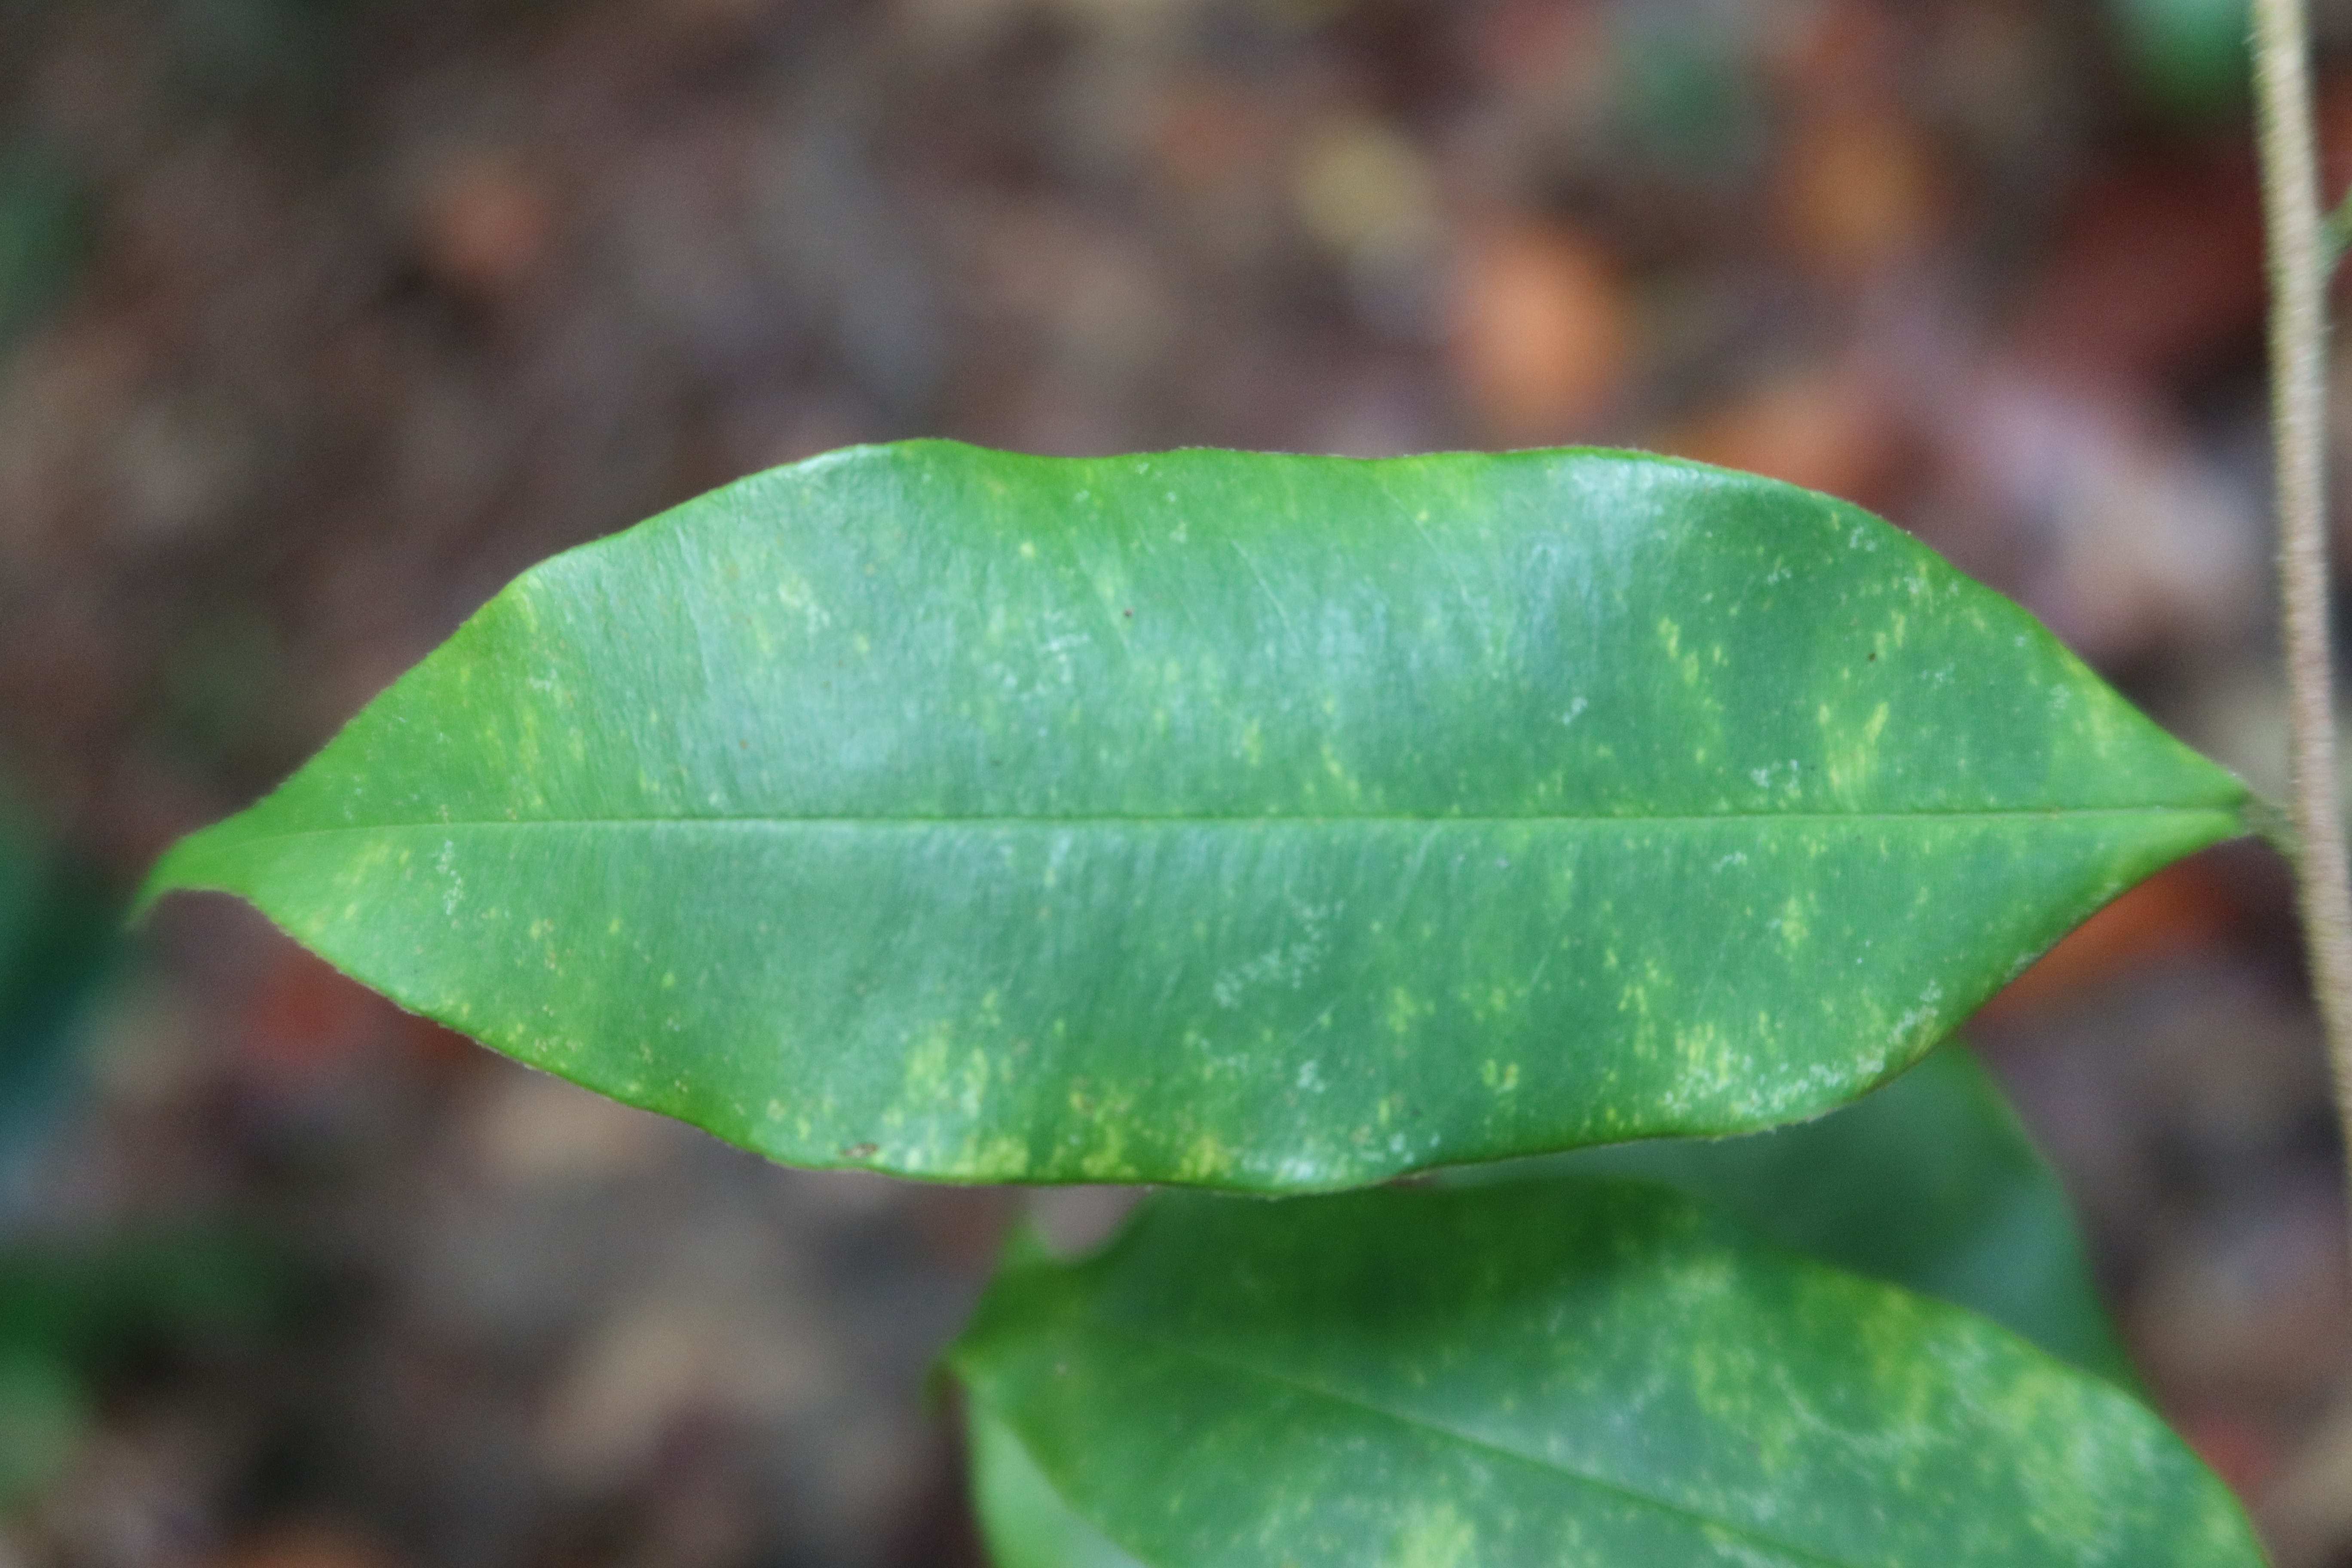
Label: Downy mildew